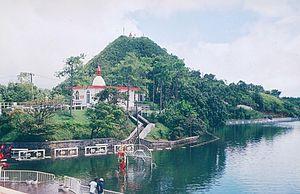
Les Fêtes mauriciennes sont célébrées à l'Île Maurice. L'île est le point de rencontres de fêtes hindoues, chrétiennes, musulmanes, et chinoises, auxquelles s'ajoutent des commémorations liées à l'histoire. Il y a eu, au moment de l'accès à l'indépendance de l'île, en 1968, une redistribution des jours fériés et jours chômés, en fonction de l'importance des différentes communautés.